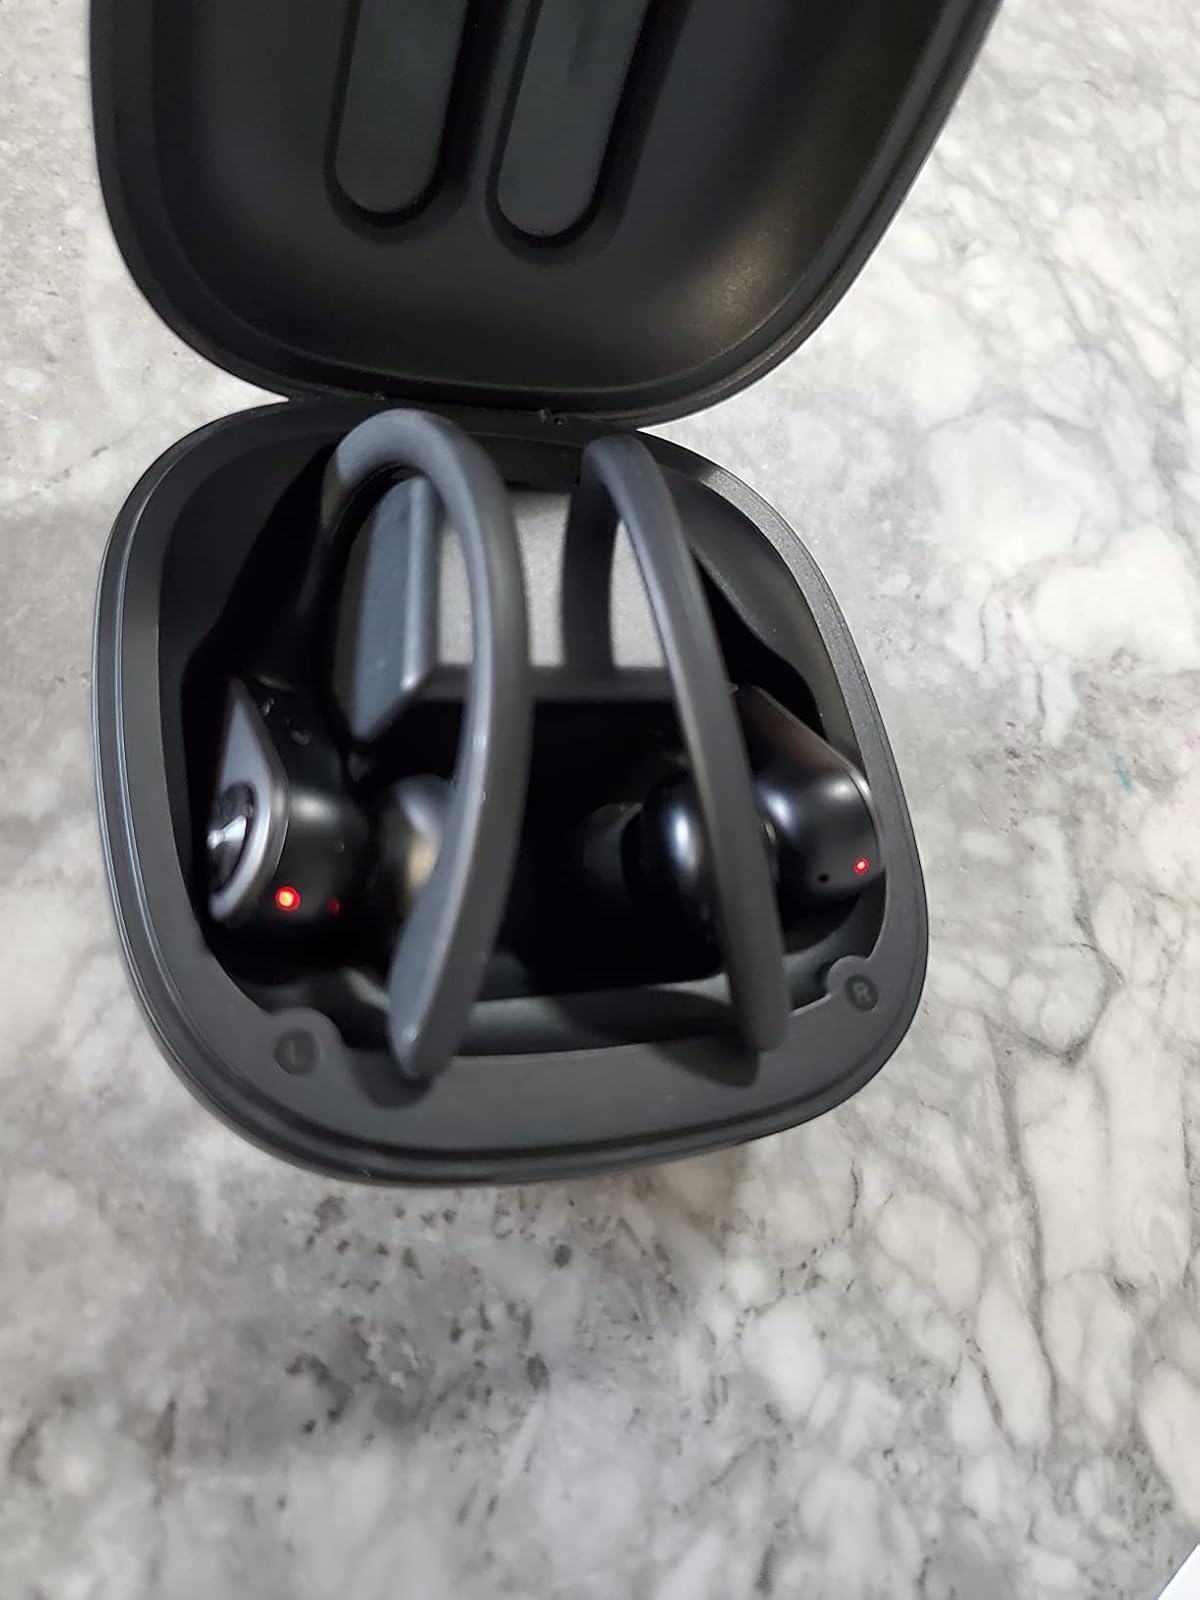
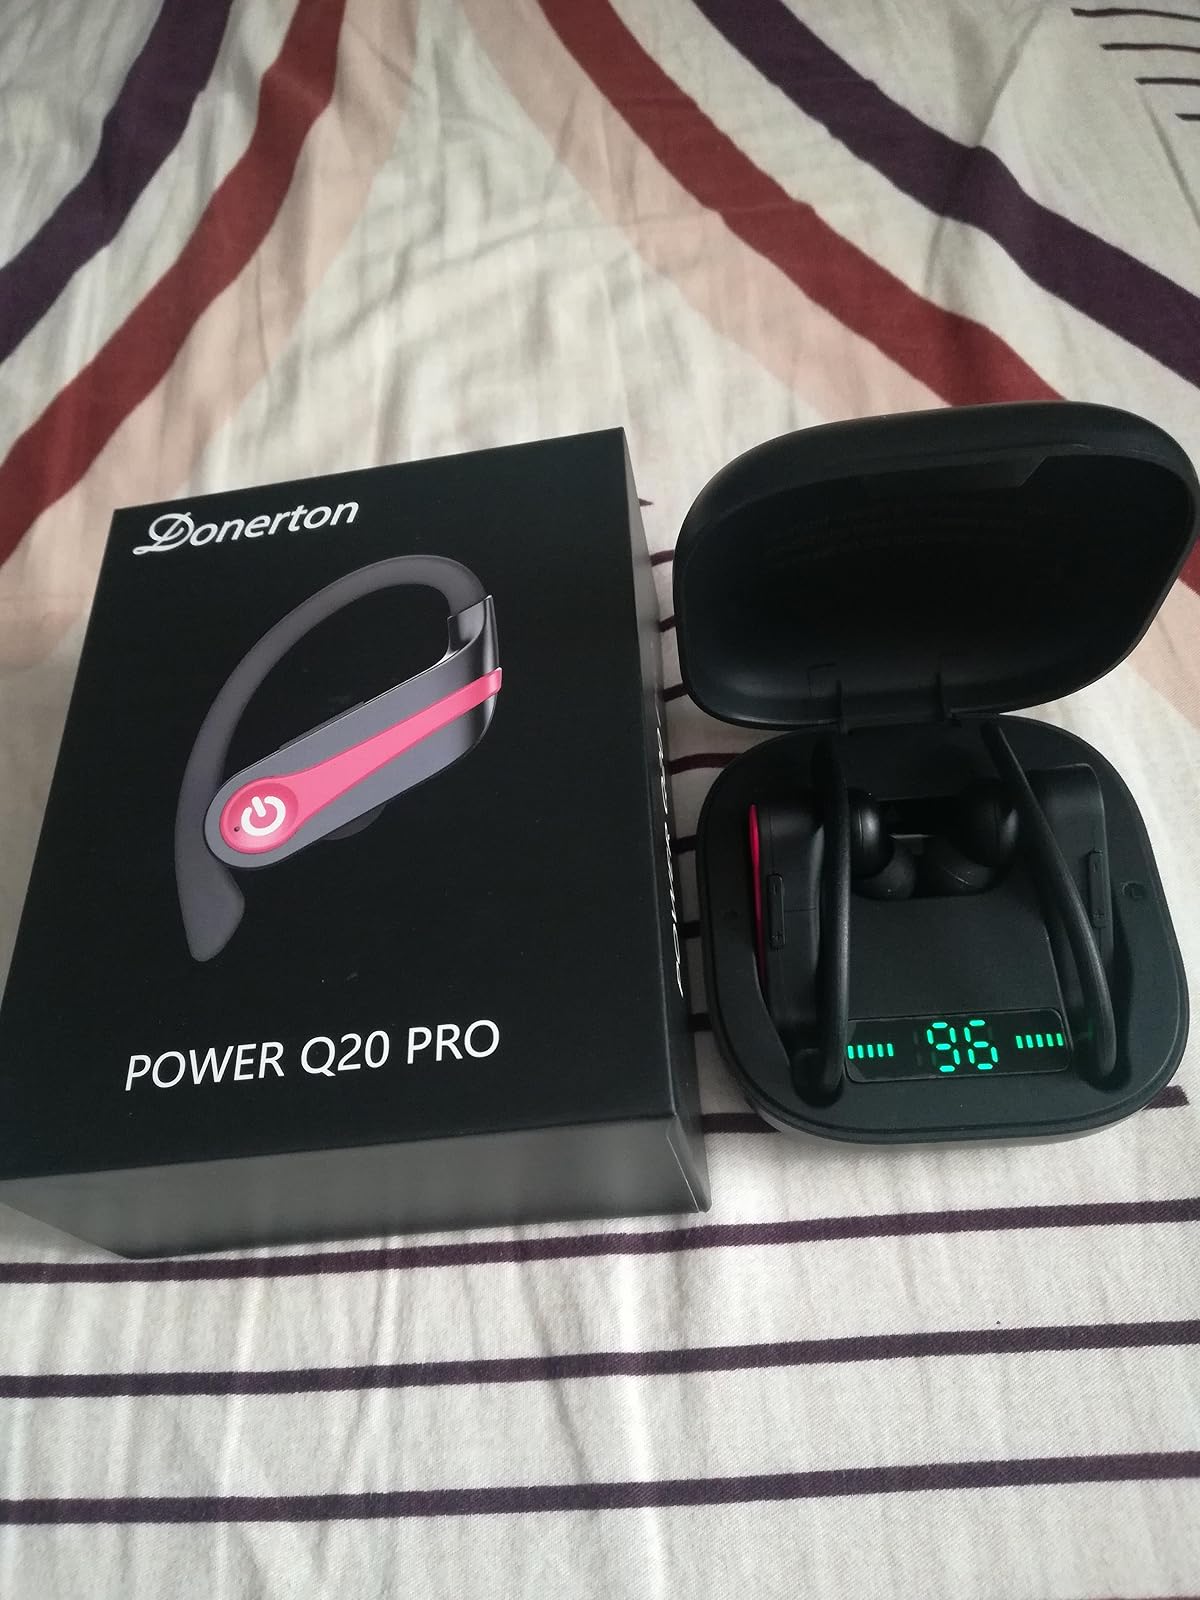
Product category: earbuds
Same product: no